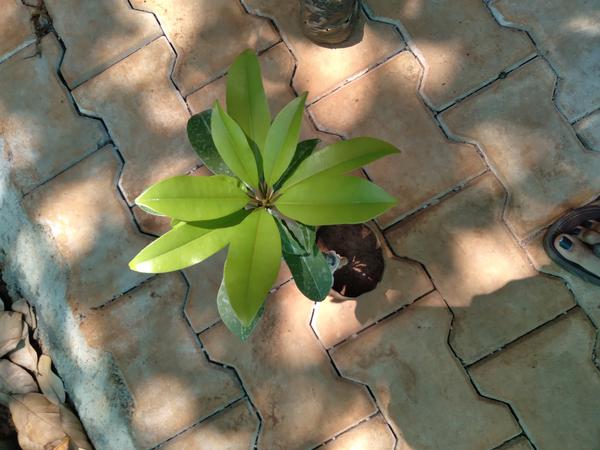
Plant: Sapota